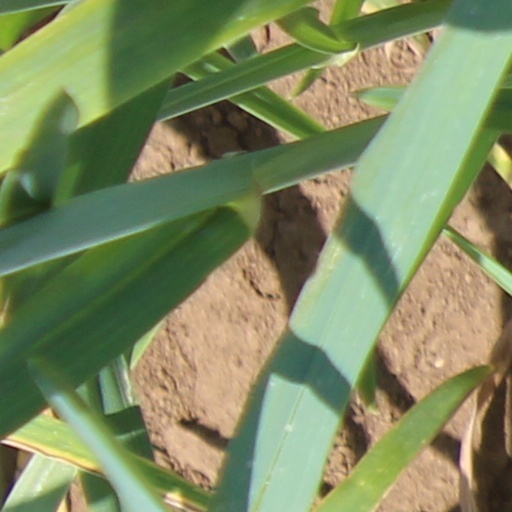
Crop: wheat